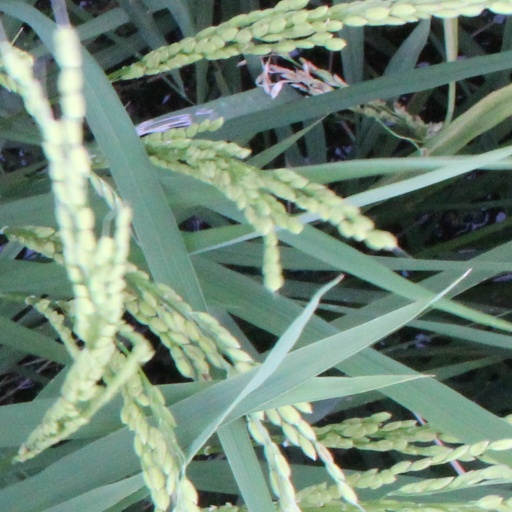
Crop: rice